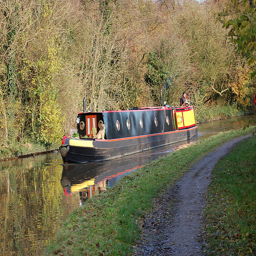
A black boat with a dog on it going down the river.
A steam boat traveling down a small waterway.
A boat traveling down the water on the side of a path.
Guy rides long boat down the river with a dog in the front.
Long canal boat near path and wooded hillside.